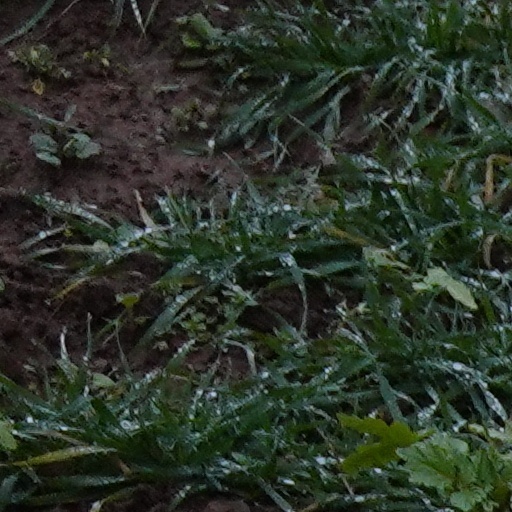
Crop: wheat